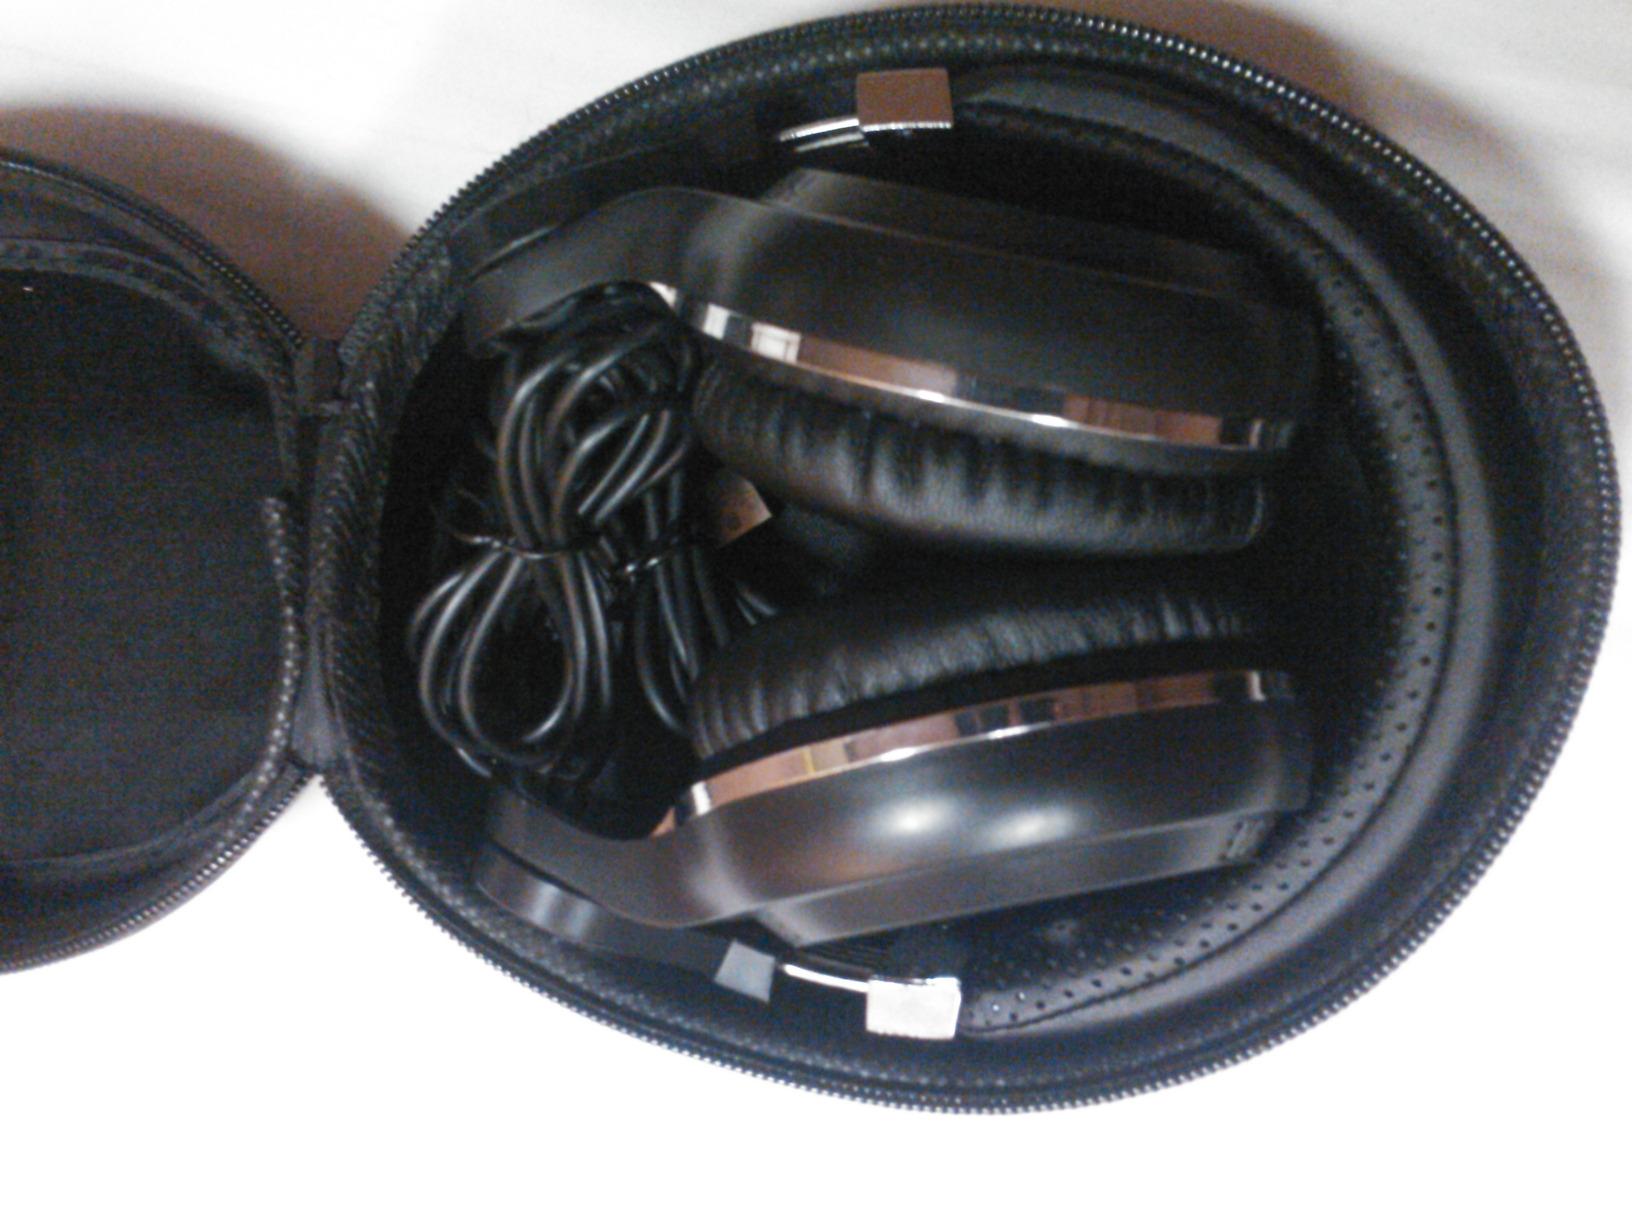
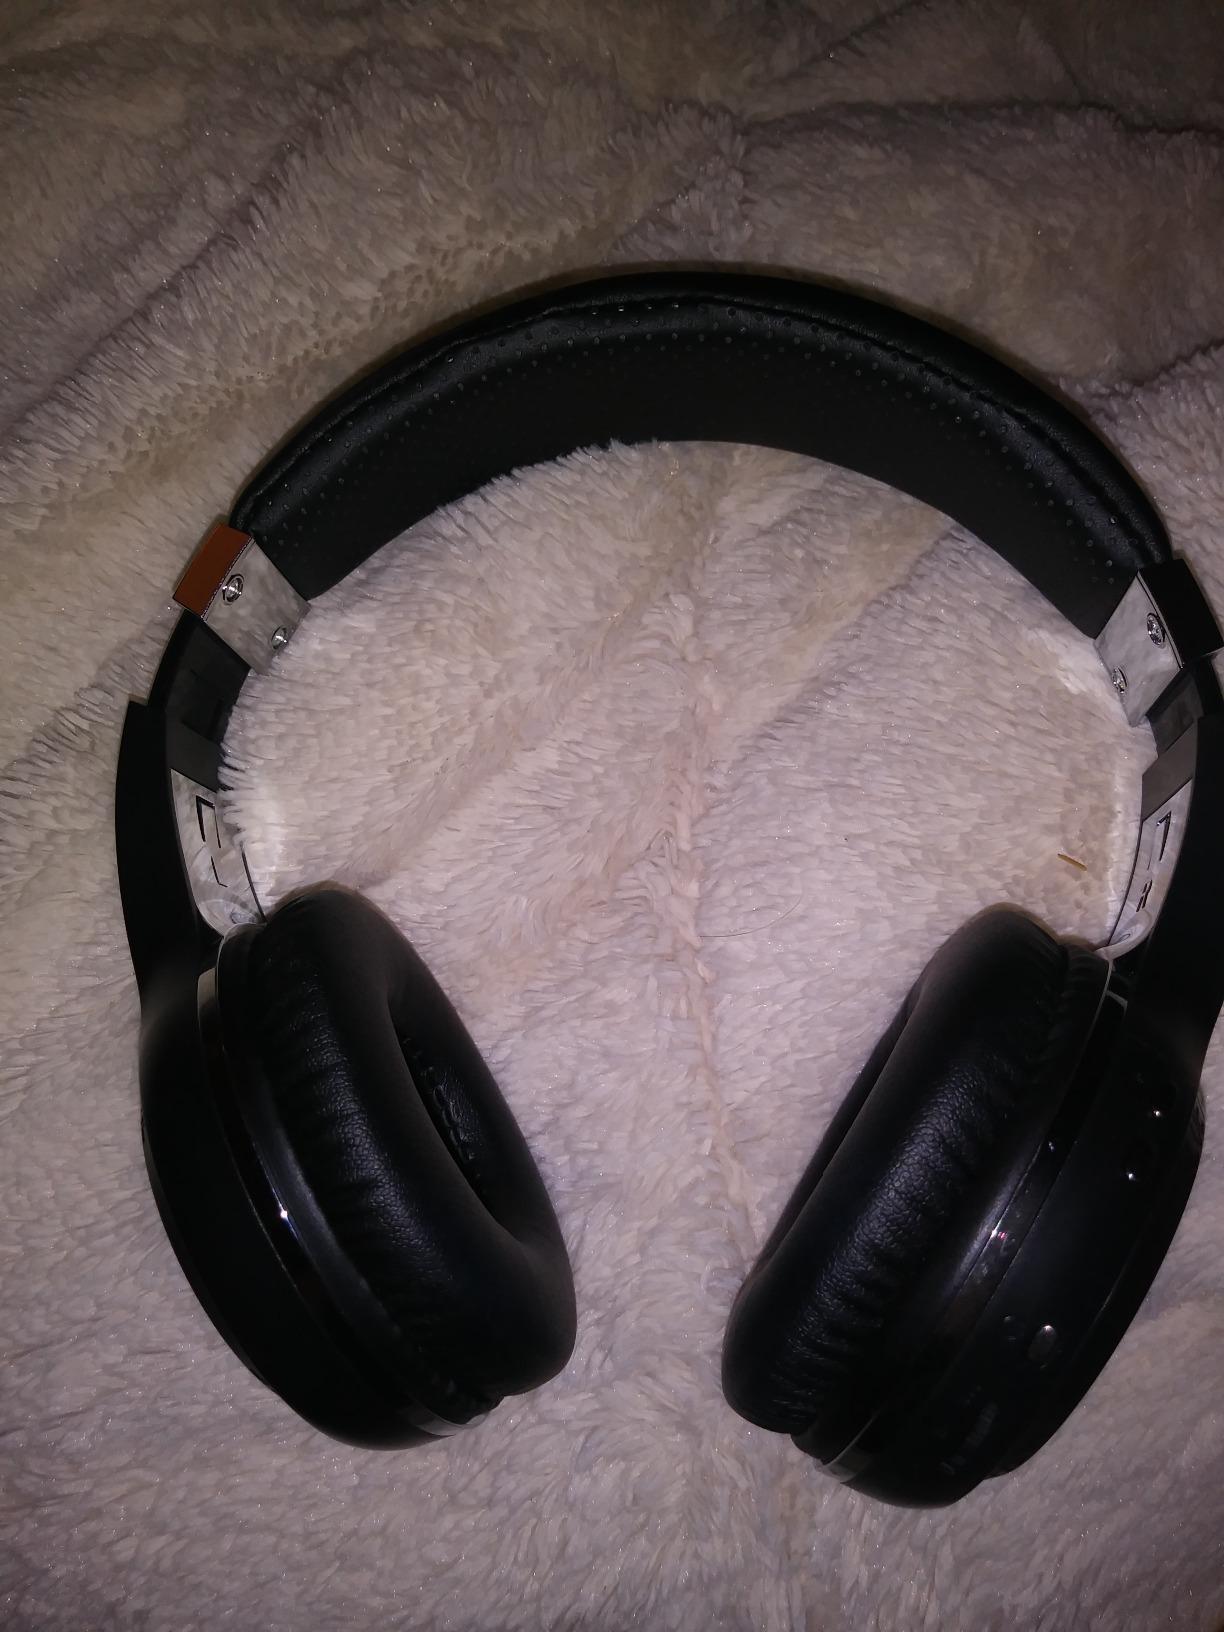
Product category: headphones
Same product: no